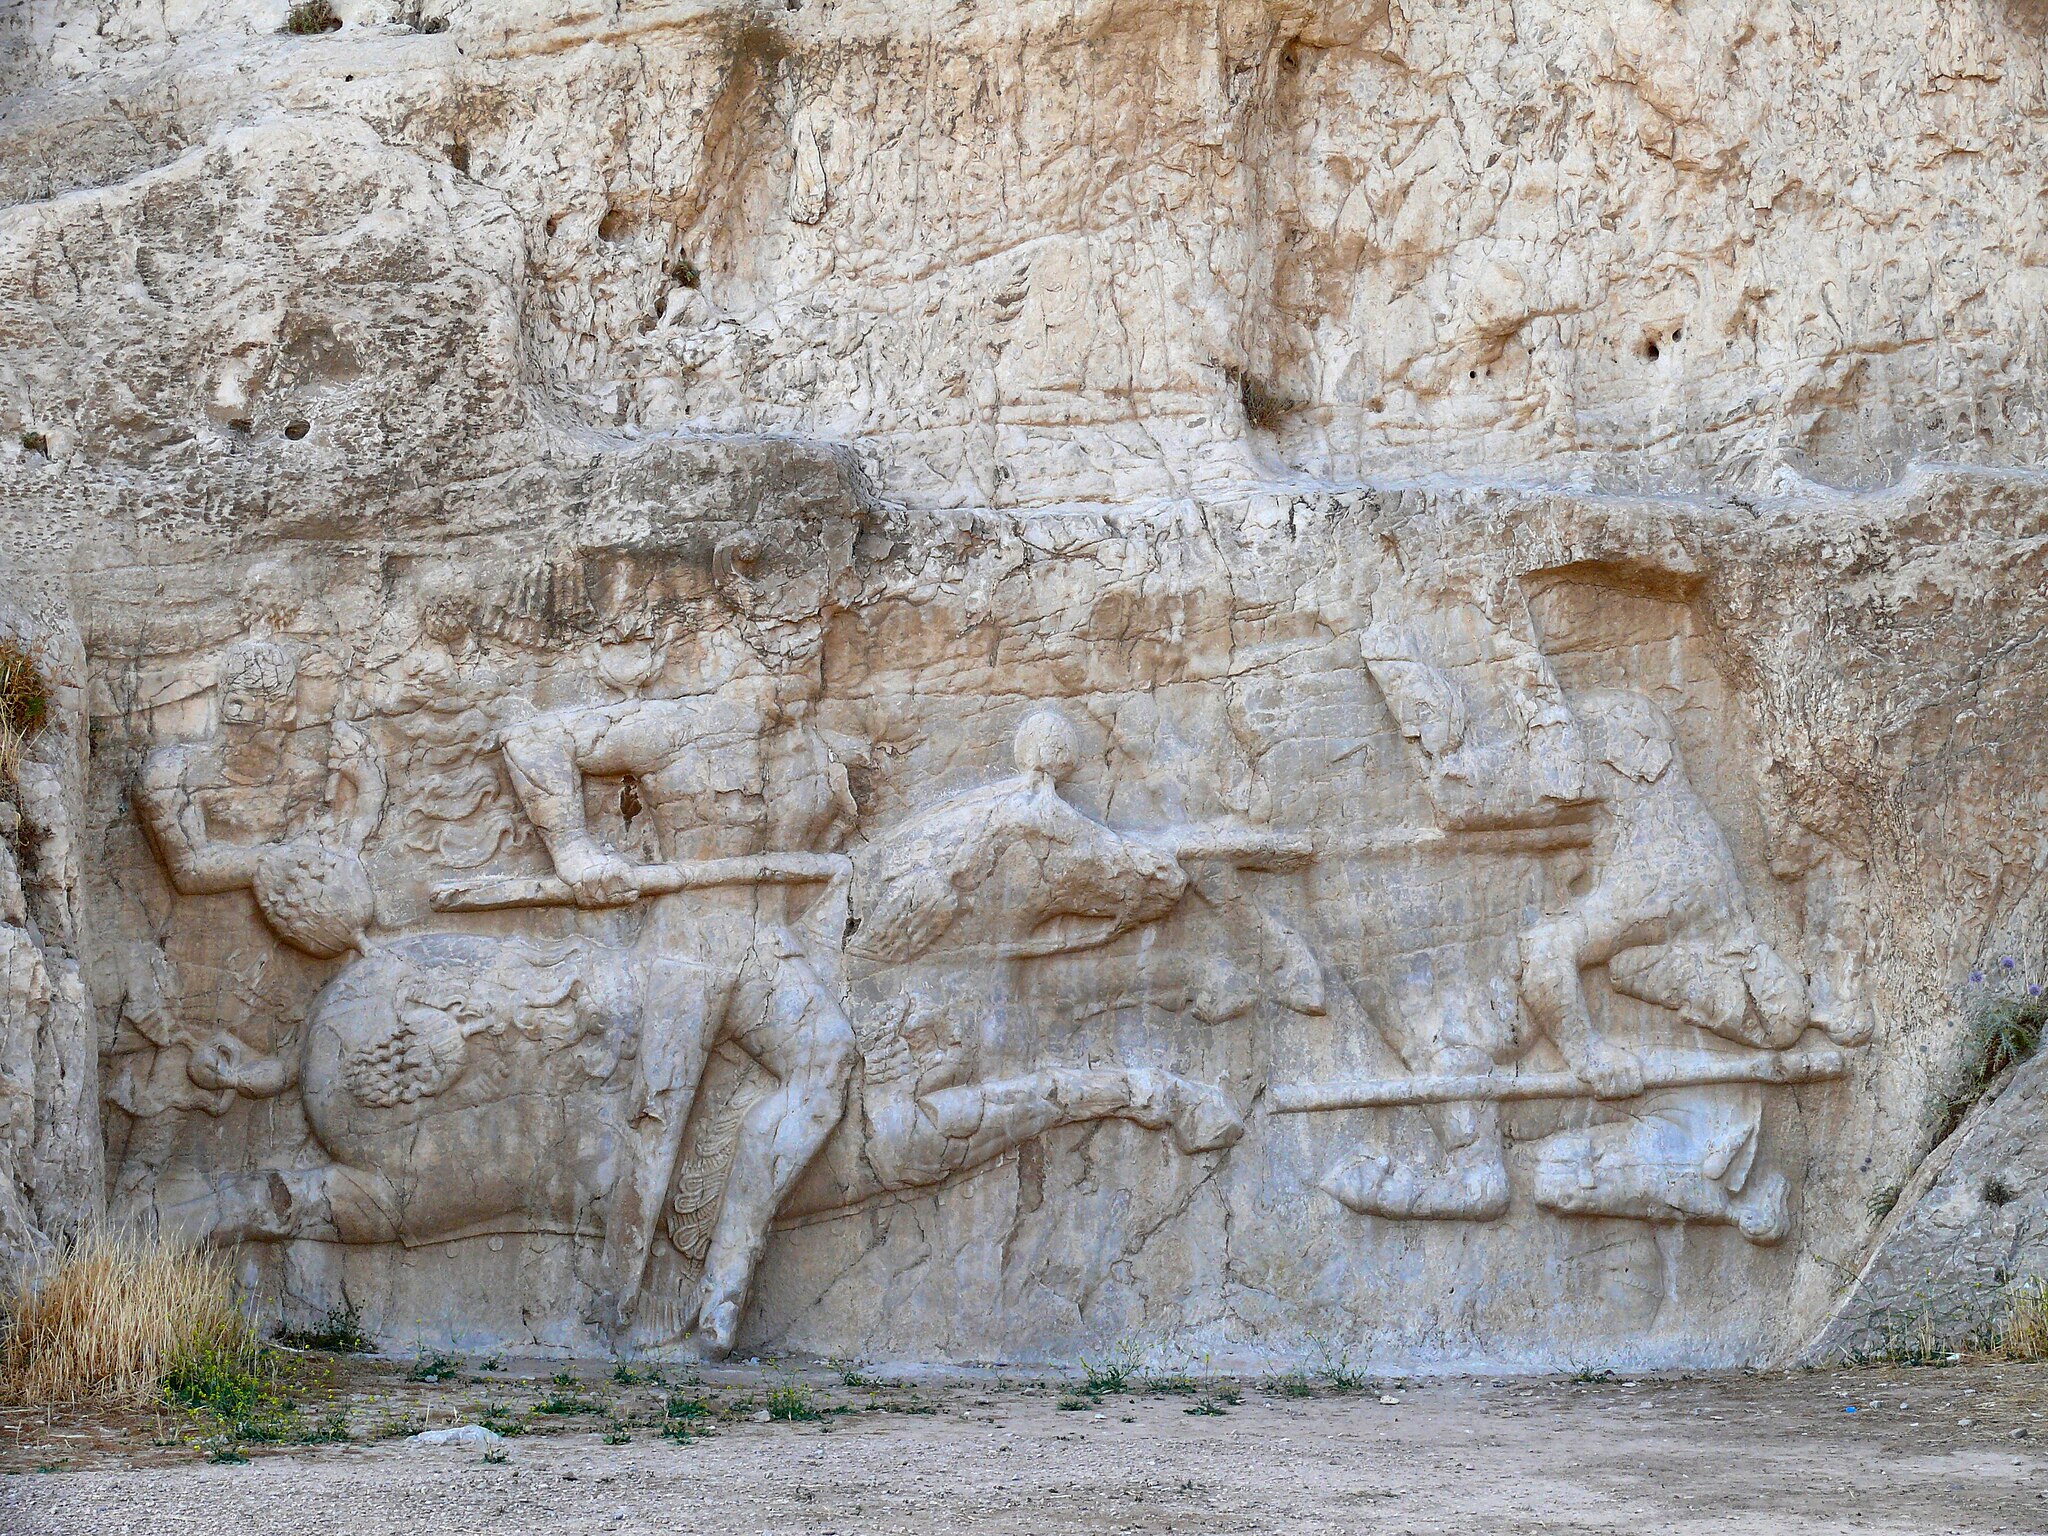
Title: Naqsh-e Rostam IV (3291729961)
Description: Naqsh –e Rostam IV is the only rock relief attributed to Sasanian king Horzmid II. Probably inspired by Bahram II’s tournament reliefs at Naqsh-e Rostam III and Naqsh-e Rostam VII , he ordered the carving of a very similar scene. The king is swhown riding a horse running wild against an enemy and followed by a servent raising the royal standard high. The king stabs his enemy with his lance, but significant differences can be seen with Bahram’s images as the shock is not frontal: the enemy seems running away and either him and his horse, are overthrown forward suggesting the impact was very violent. Such composition dramatically enhance the dynamism of the scene, giving an impression of speed and force to the spectator. The execution of the carving is very precise, substantial details can be seen when paying attention to the horses and weapons. The unfortunate killed still holds the horse’s straps into his hands while being projected up and down, increasing the dramatic realism of the scene. It is yeat unclear wether this reliefs evokes an action of war or a tournament. The dressing, weapons, and helmet of the enemy seem roman, backing the hypothesis of a war scene. According to the fact that secular contacts and conflicts with the romans and later Byzantians occurred with the Persians resulting in mutual artistic exchanges and influences, such imaging could have inspired the christian medieval knighthood tradition of tournament imported in Europa through Byzantium by the german knights. Thx to YoungRobV for posting his precious pictures
Date: 2009-02-19 08:58
Categories: Relief of equestrian combat of Hormizd II, Flickr images reviewed by FlickreviewR